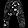
Label: Trouser